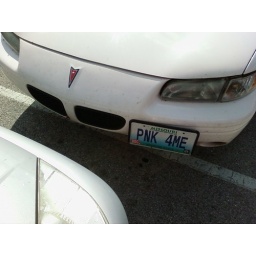
Yet another vanity plate seen at Best Buy in Joplin. And yes, it's on a pink car.